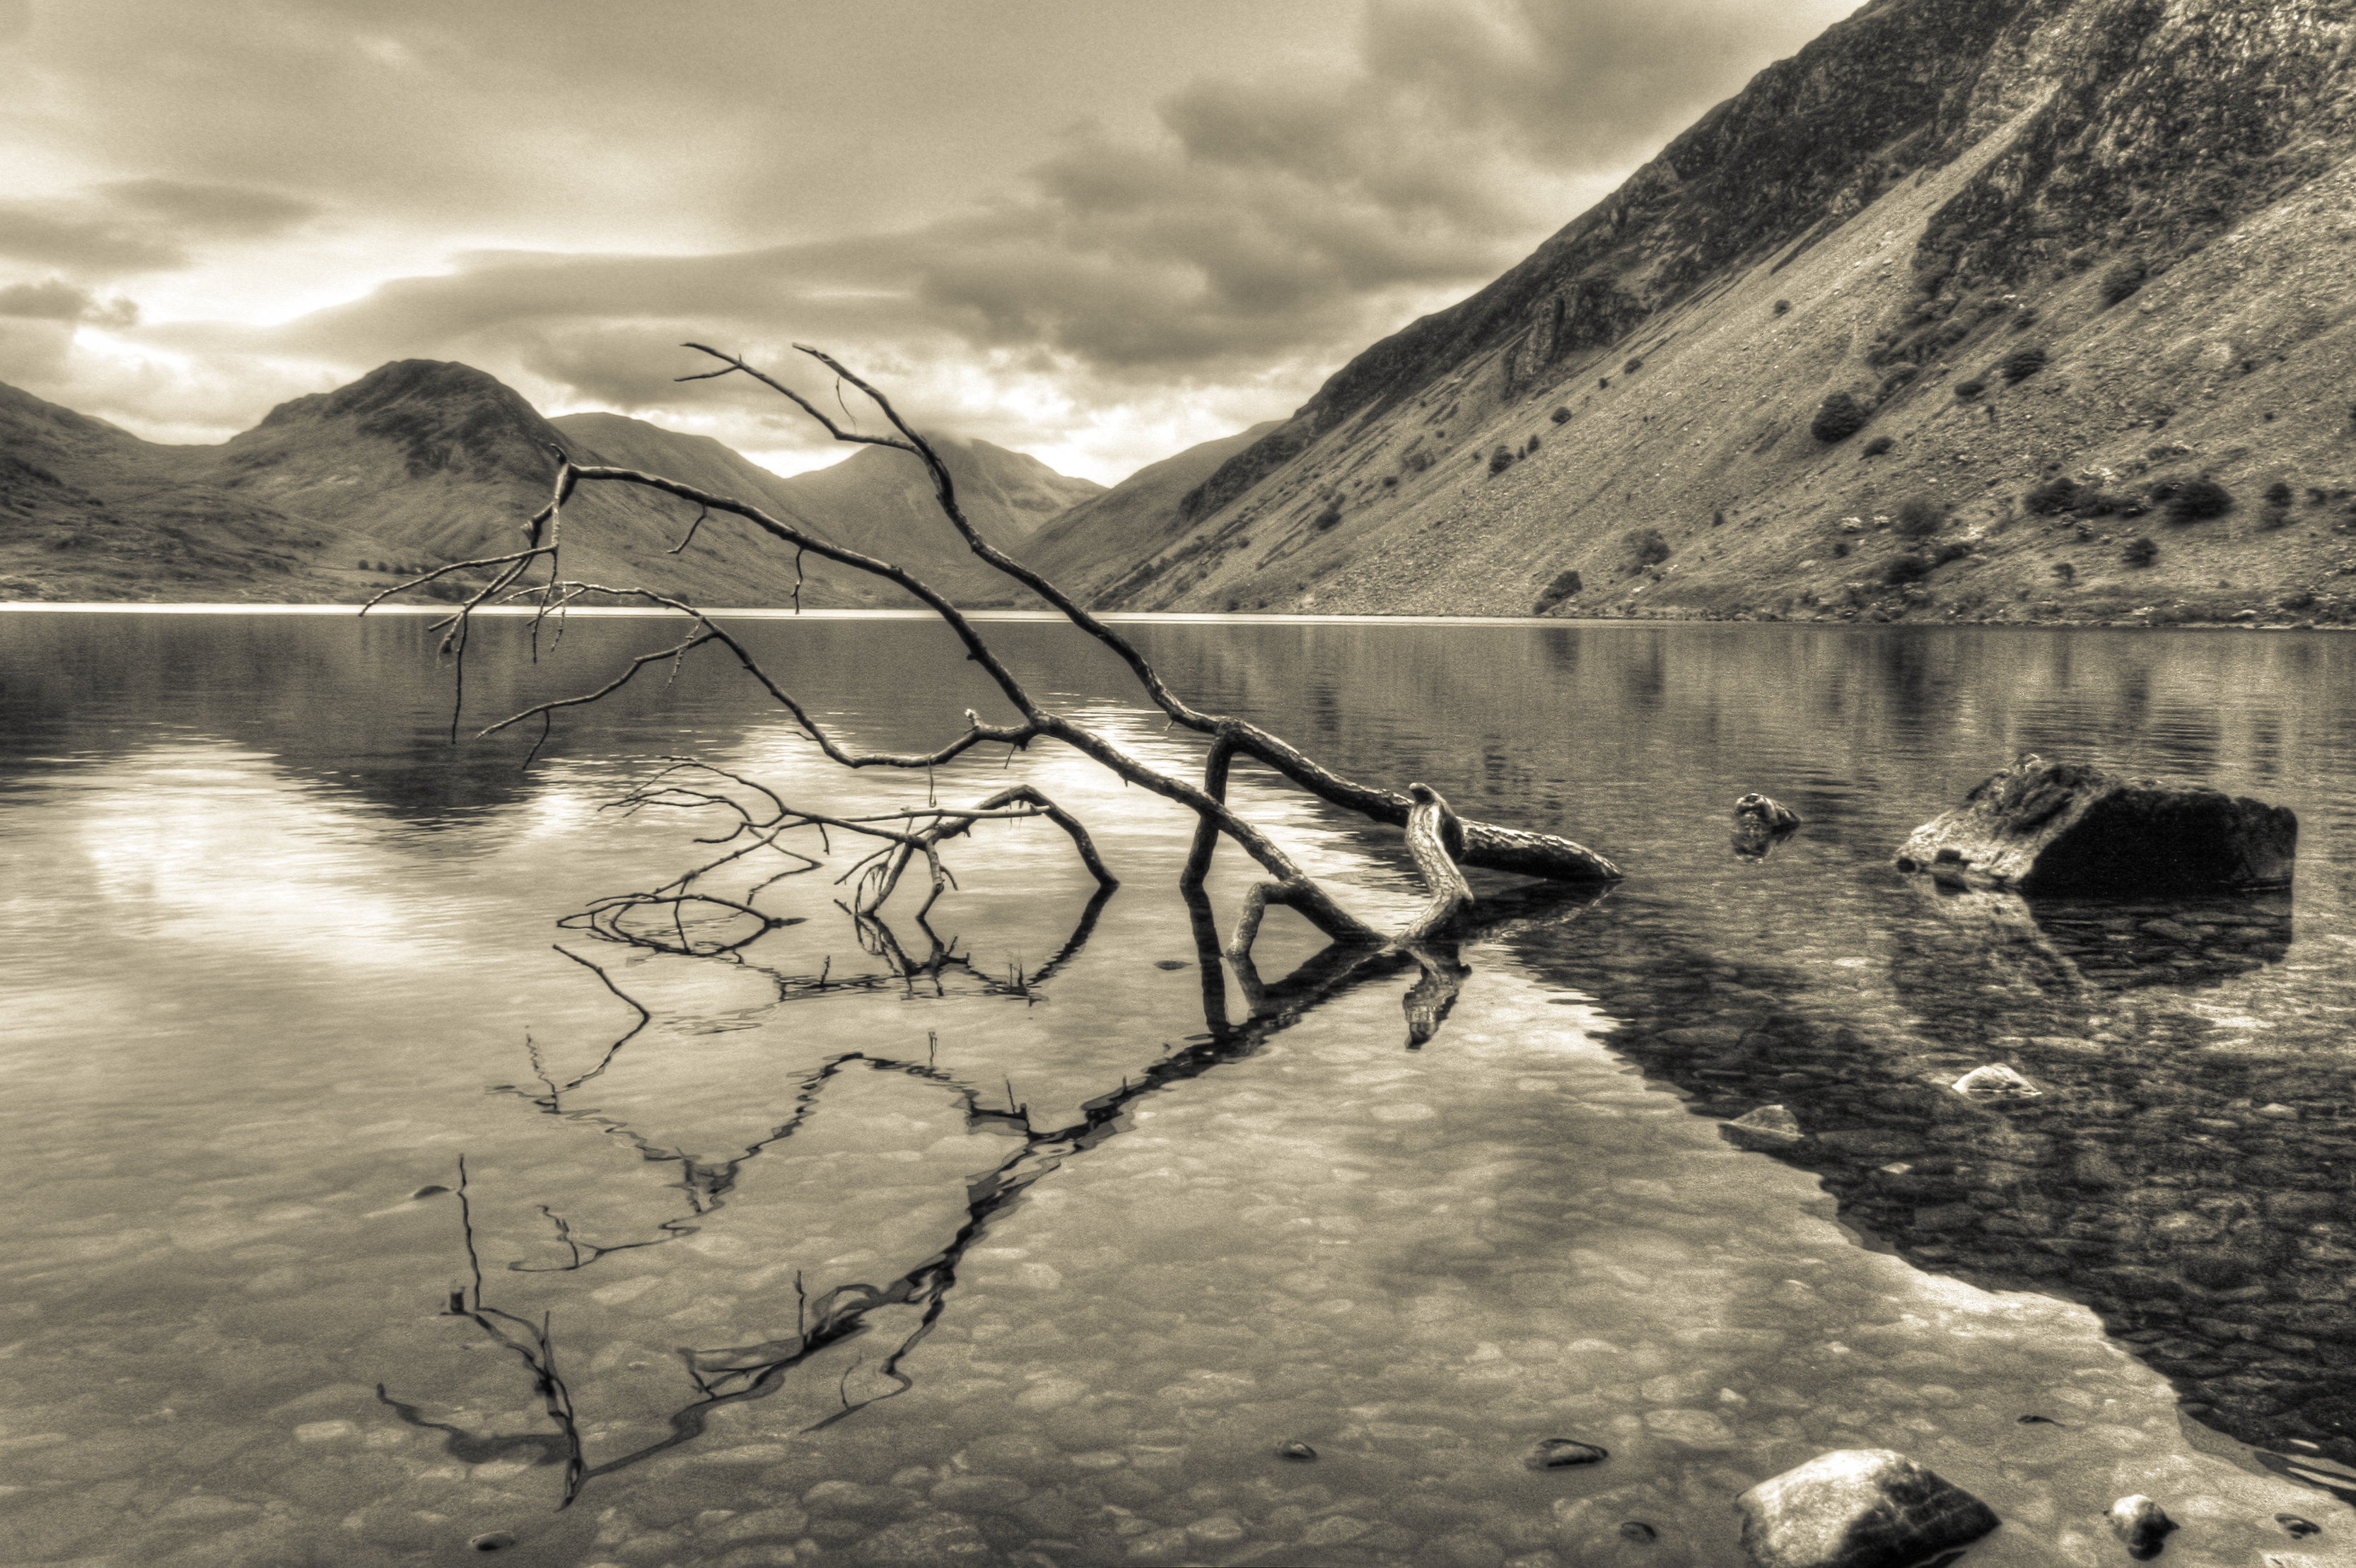
landscape, driftwood, sea, tree, water, nature, rock, wilderness, branch, mountain, snow, winter, cloud, sky, wood, lake, river, mountain range, reflection, monochrome, rocks, cumbria, clouds, pebbles, fell, loch, lakedistrict, wastwater, irtonfell, mountainous landforms